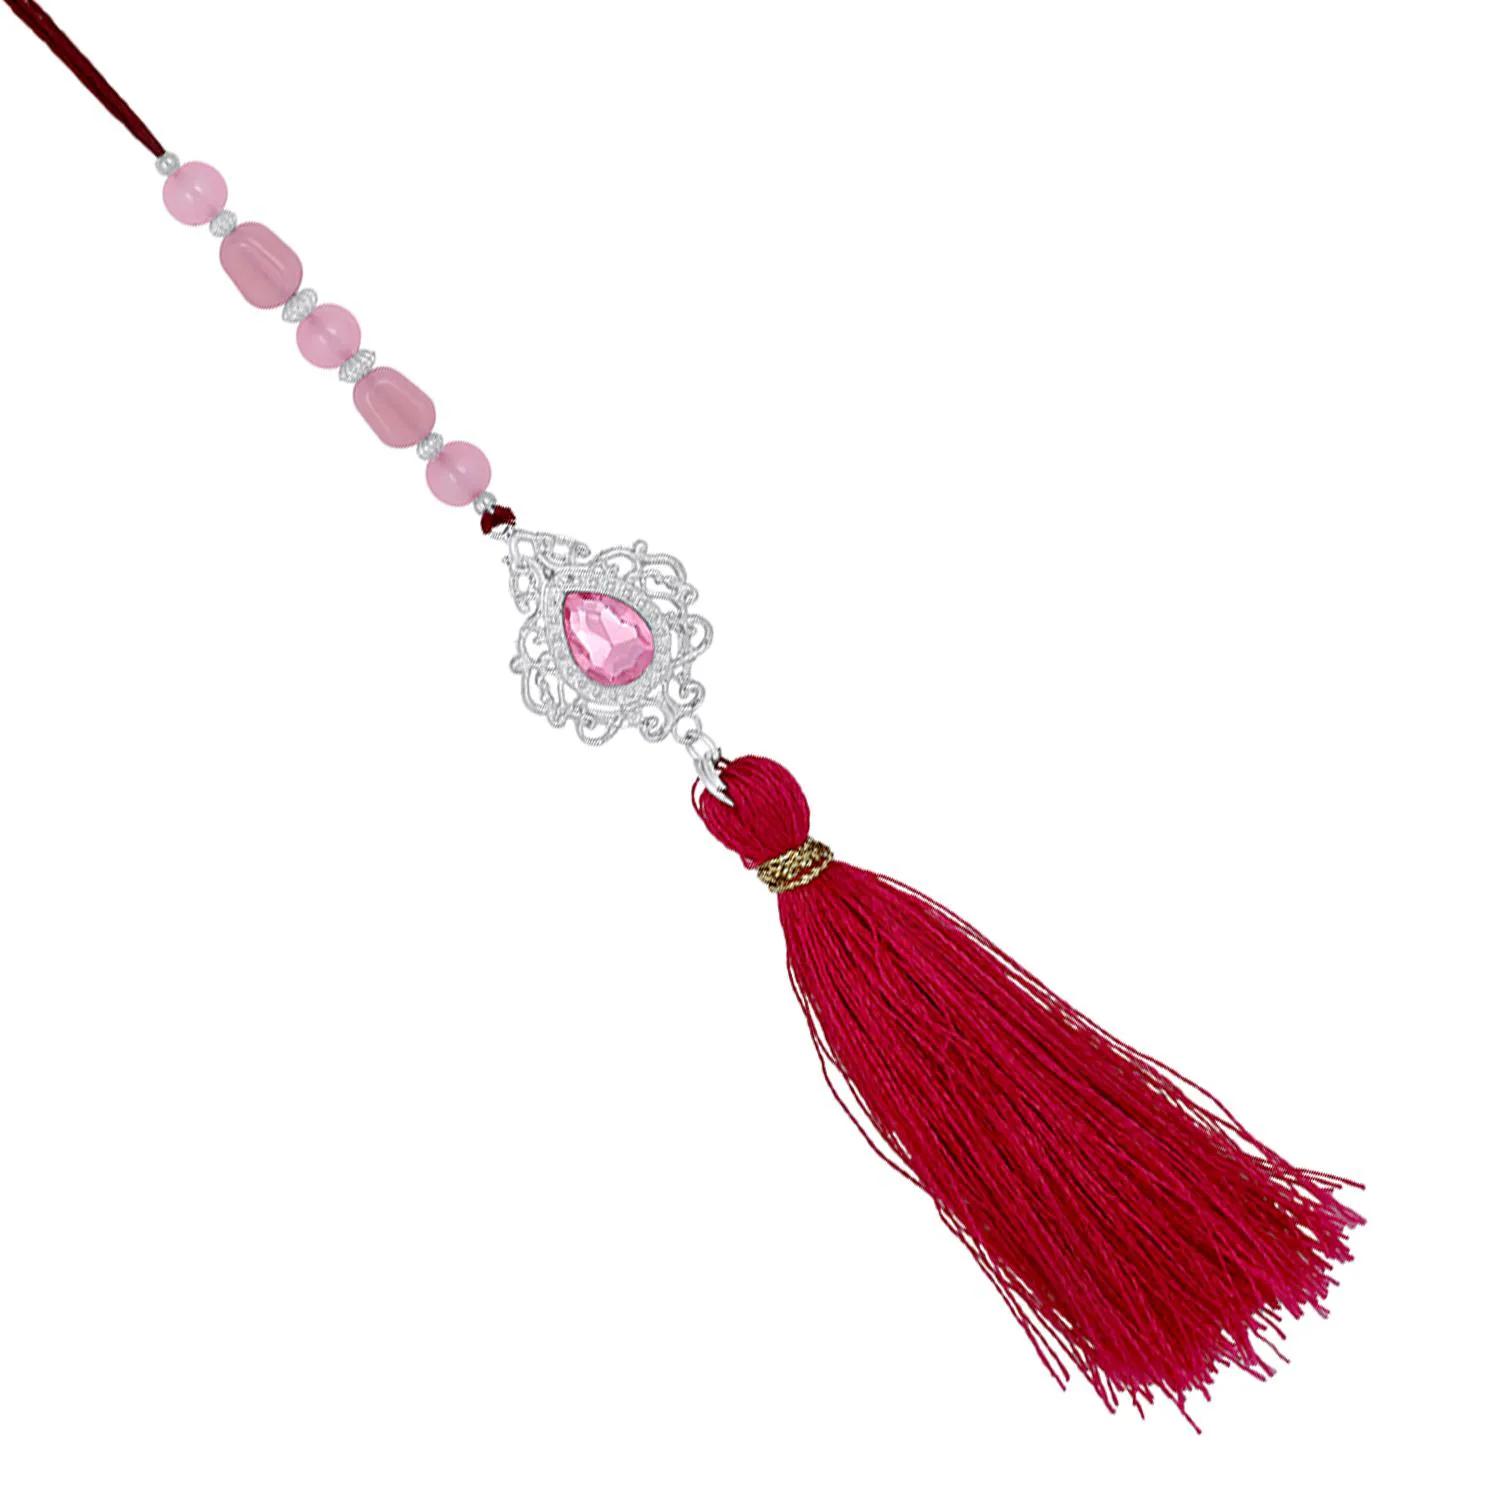
Mahi Rhodium Plated Pink Crystals Studded Simple and Classic Lumba Tassel Rakhi for Bhabhi (RAL1100799RPin)
Type: Rakhis
Brand: Mahi
Price: Rs. 249
 Celebrate Raksha Bandhan with our exquisitely crafted Rakhi, designed to strengthen the bond between siblings. This traditional Rakhi features intricate beadwork and durable thread, ensuring it stands the test of time. Handmade with care, each Rakhi is a unique and meaningful gift for your brother. Each Rakhi carries heartfelt blessings and good wishes for your brother's well-being and success. Celebrates the bond of love and protection between siblings, a cherished tradition in Indian culture.
Features: The Rakhi is adorned with vibrant colors and attractive embellishments that add a touch of elegance to the celebration.,Content in Box : 1 Lumba Rakhi ; Cultural Significance: This beautiful Rakhi will acknowledge your love for Your Bhabhi with the promise that your bond with him will grow stronger as time goes on.,Vibrant Colors: Adding bright and playful colors to the celebration will make it stand out and make it more enjoyable.,Celebrate the bond of love and protection with our exquisite Rakhis. Share the joy of Raksha Bandhan Festival with this beautiful Rakhi, a token of love, protection and blessings.,Adjustable Size and Easy to tie: Designed to fit wrists of all sizes. It is simple and easy to tie the Rakhi securely and effortlessly.
Included: 1 Rakhi